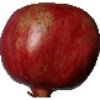
Label: Pomegranate 1